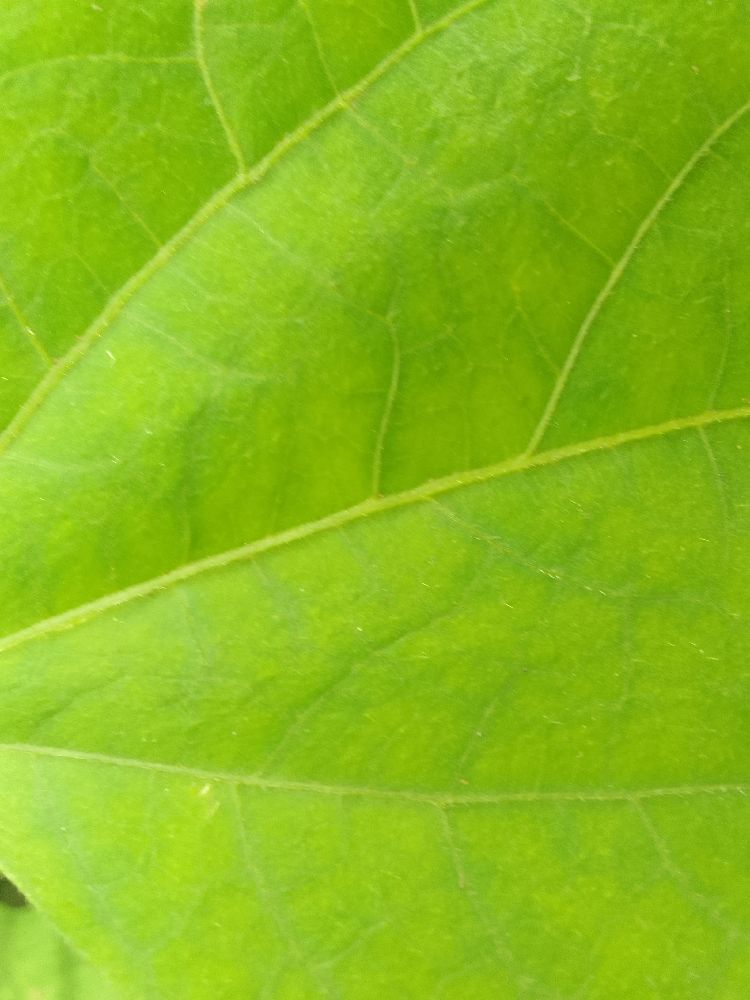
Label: healthy